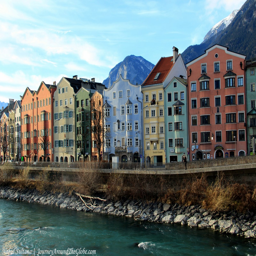
a beautiful city by accommodation type